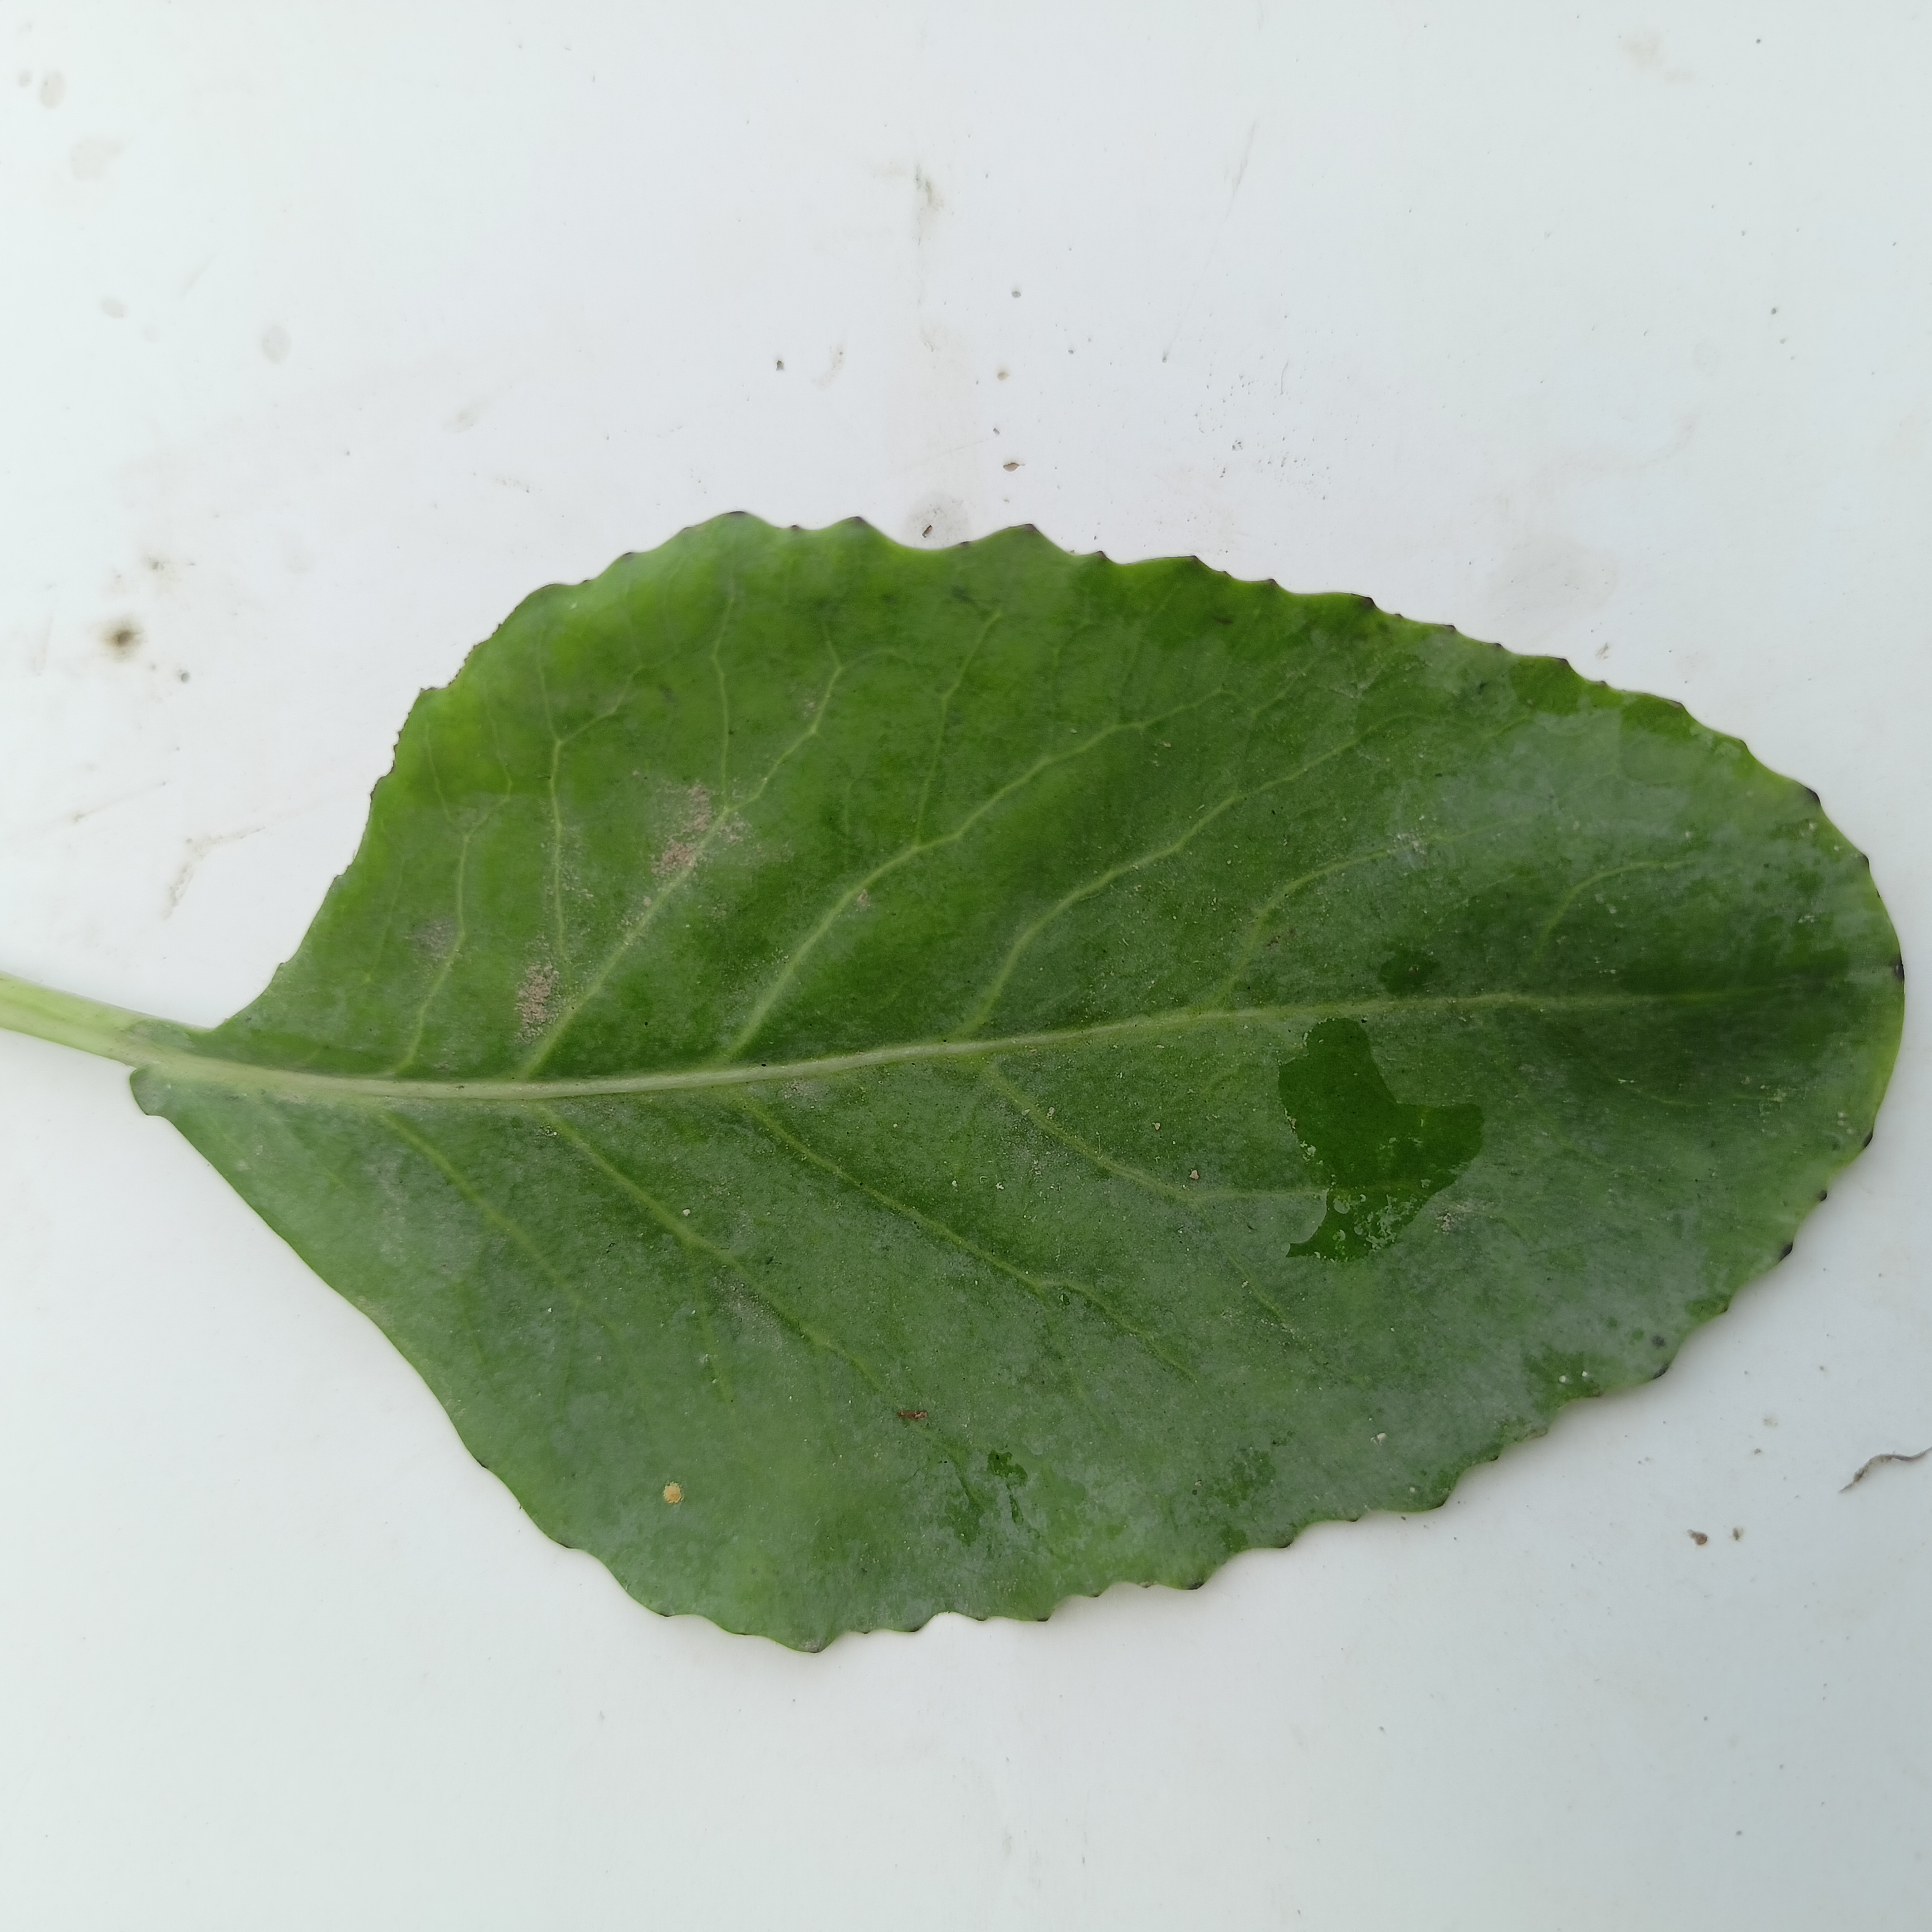
Label: Healthy